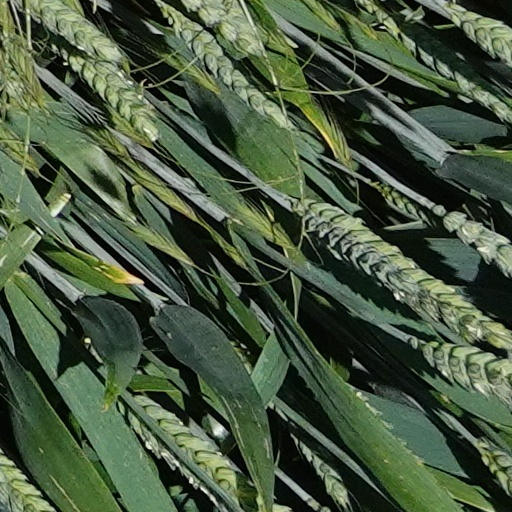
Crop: wheat